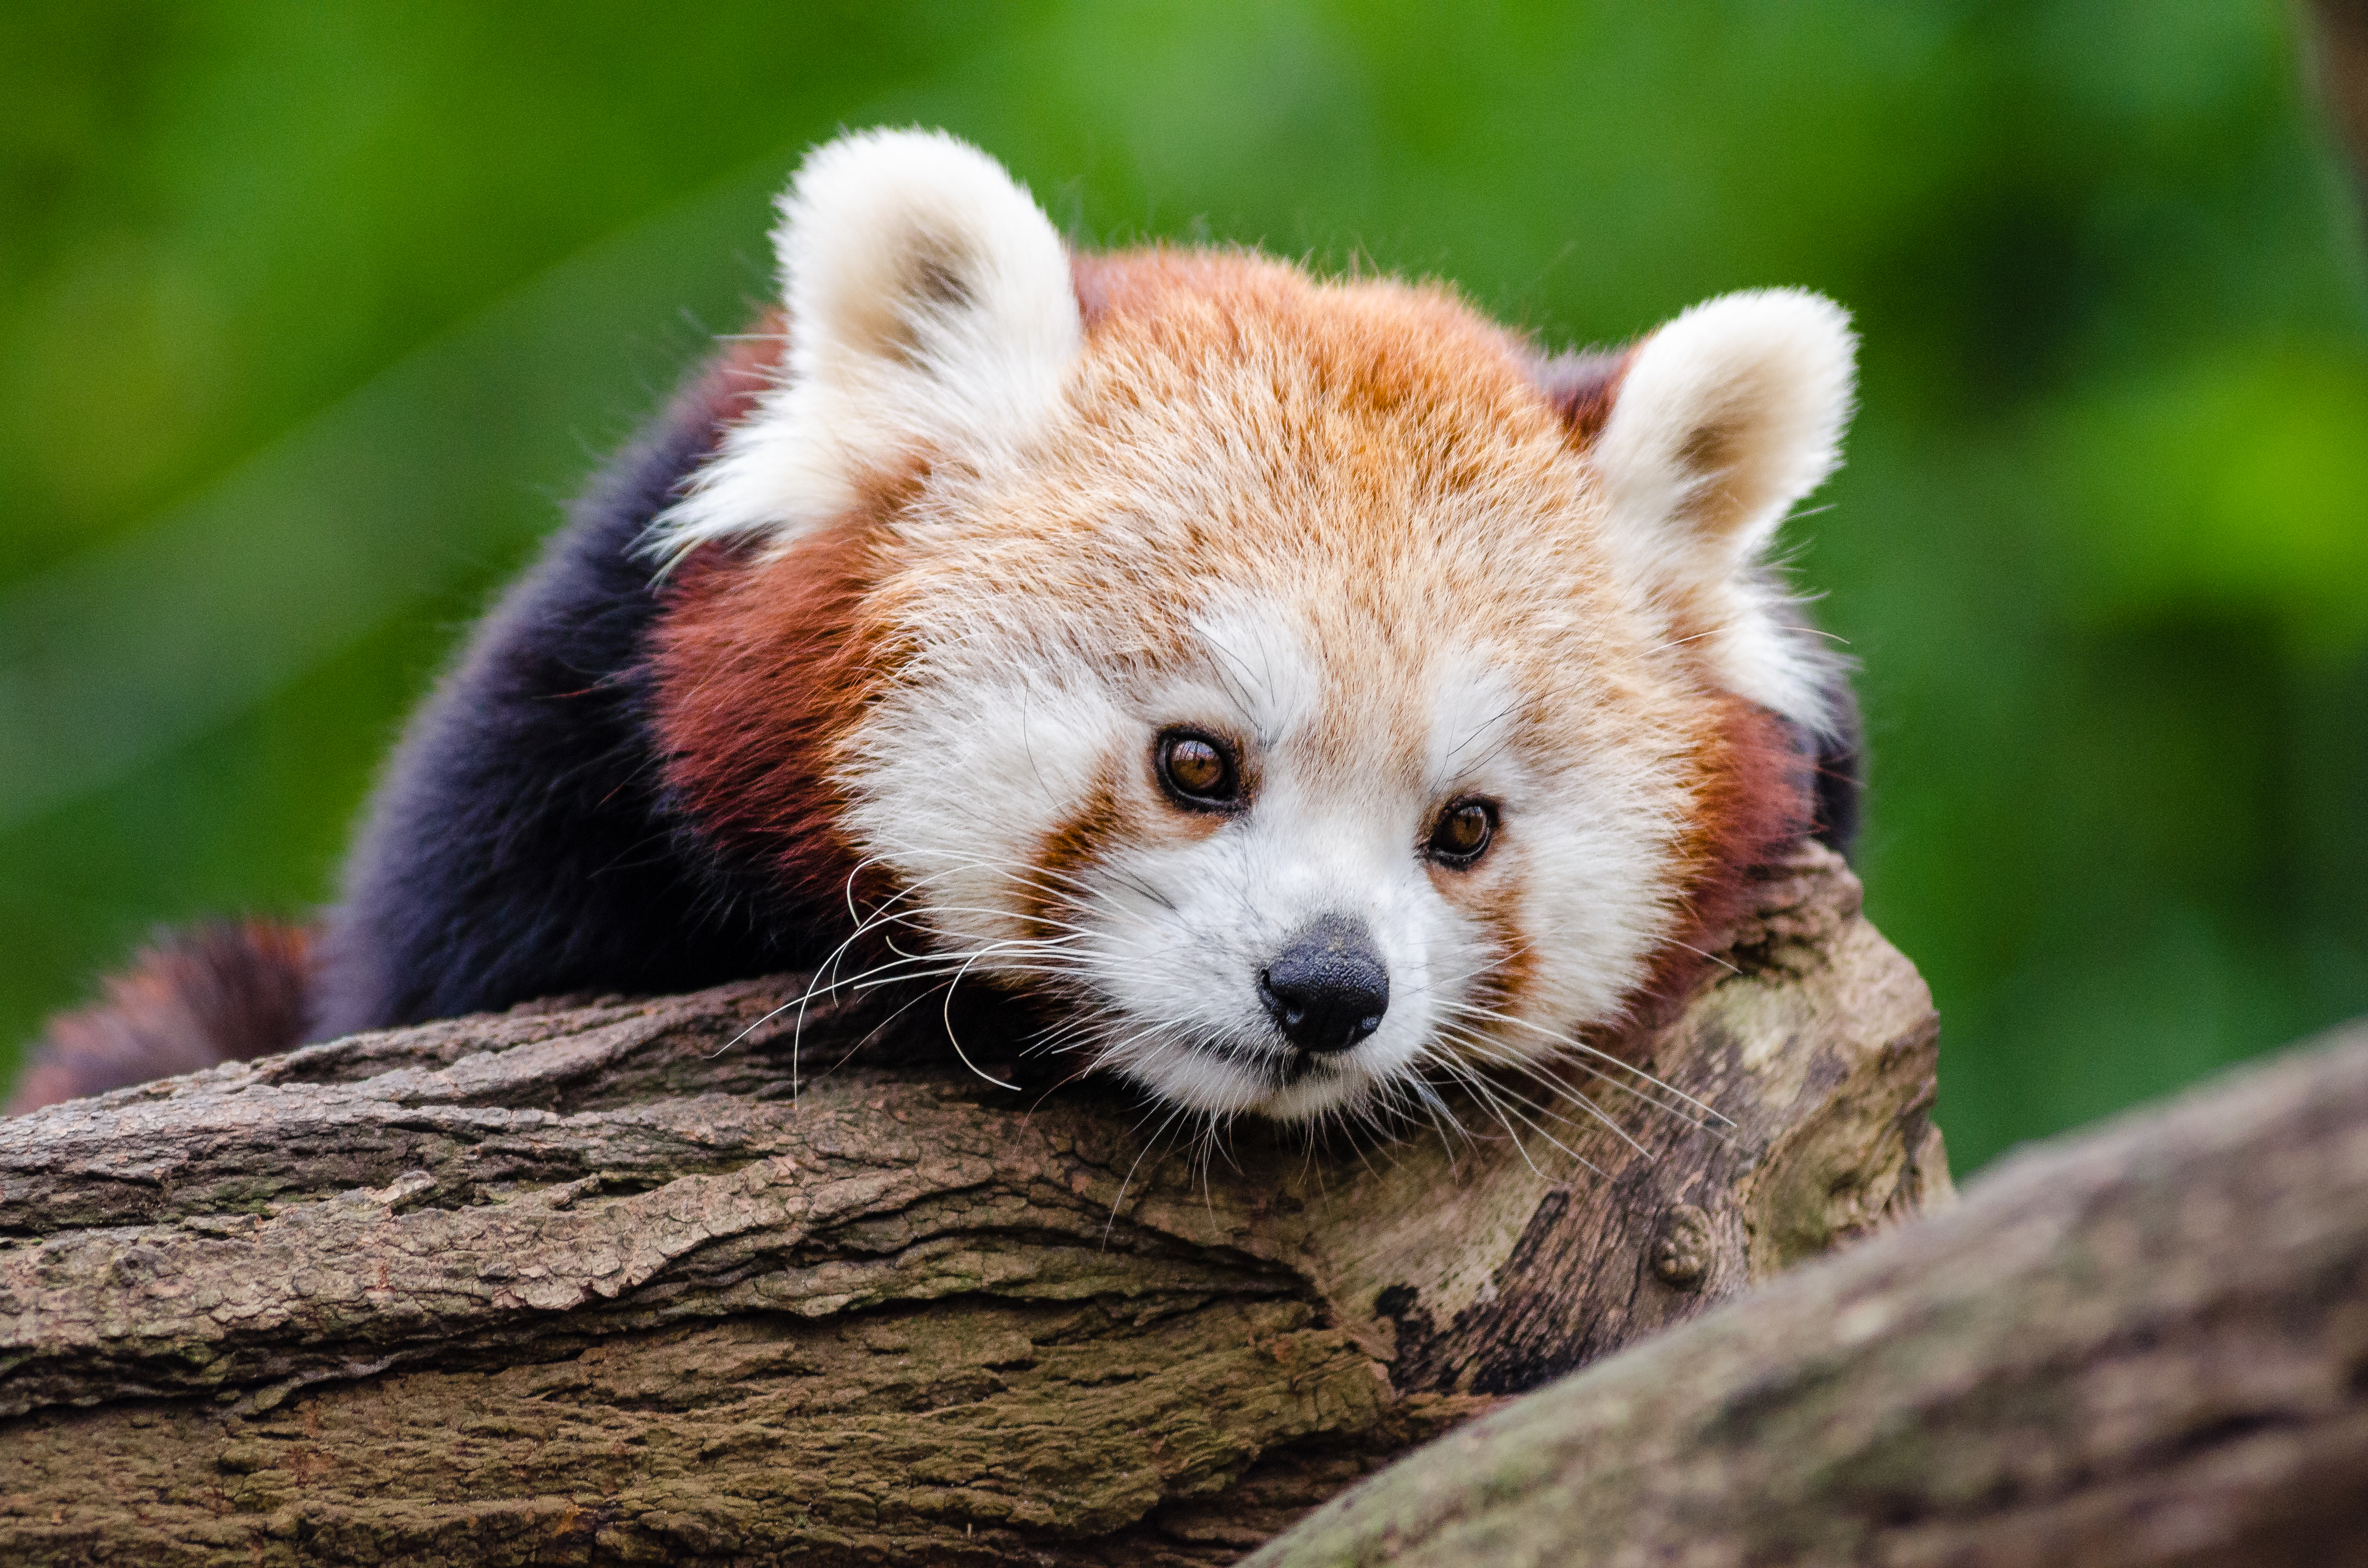
tree, nature, cold, winter, bokeh, vintage, sweet, feet, animal, cute, female, wildlife, zoo, fur, orange, young, green, high, red, foot, mammal, nikon, fauna, red panda, panda, 2015, face, nose, whiskers, paw, tail, animals, ears, endangered, vertebrate, germany, deutschland, natur, paws, tier, iso, fell, gesicht, baum, adorable, bamboo, d7000, roter, kleiner, niedlich, sues, suess, species, bedrohte, tierart, tierpark, weiblich, jungtier, jung, ohren, schwanz, nase, bedroht, ailurus, fulgens, mozilla, firefox, wochenende, weekend, kalt, gr n, sus, carnivoran